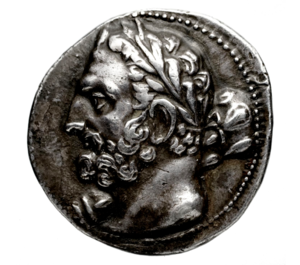
Ancien possesseur
Micipsa était un roi de Numidie, fils et successeur de Massinissa. Il hérite du trône de Numidie en 148 av. J.-C., et y régnera pendant près de trente années, jusqu’à sa mort, en 118 av. J.-C.